Wilmon W. Blackmar

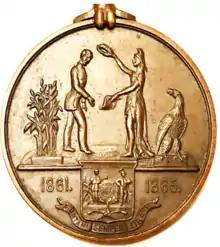
This "Honorably Discharged" medal was given to soldiers who served with West Virginia units during the Civil War.

During the summer of the second year of the American Civil War, Wilmon Blackmar left Phillips Exeter to enlist for military service. After enrolling in Philadelphia on August 22, 1862, at the age of 21, he officially mustered in for duty at Carlisle in Cumberland County on August 30 as a private with Company K of the 15th Pennsylvania Cavalry (also known as the 160th Pennsylvania Volunteers or "Anderson Cavalry"). He then participated in various operations associated with the Army of the Potomac.